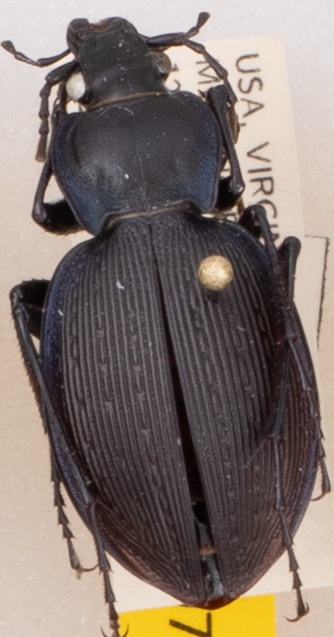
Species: Carabus goryi
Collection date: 2021-06-15
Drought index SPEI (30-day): -0.51
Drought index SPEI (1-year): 0.718
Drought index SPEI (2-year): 1.28